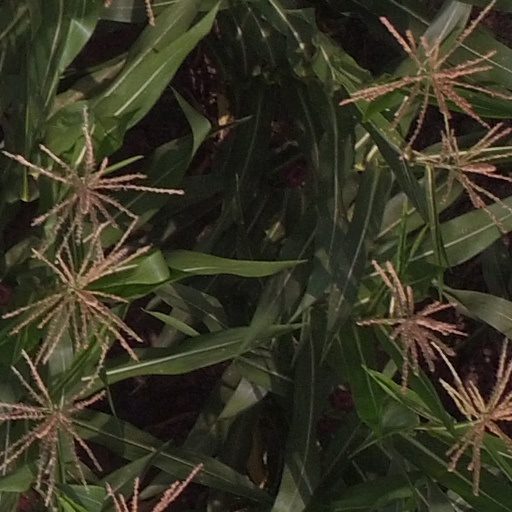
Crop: maize; corn